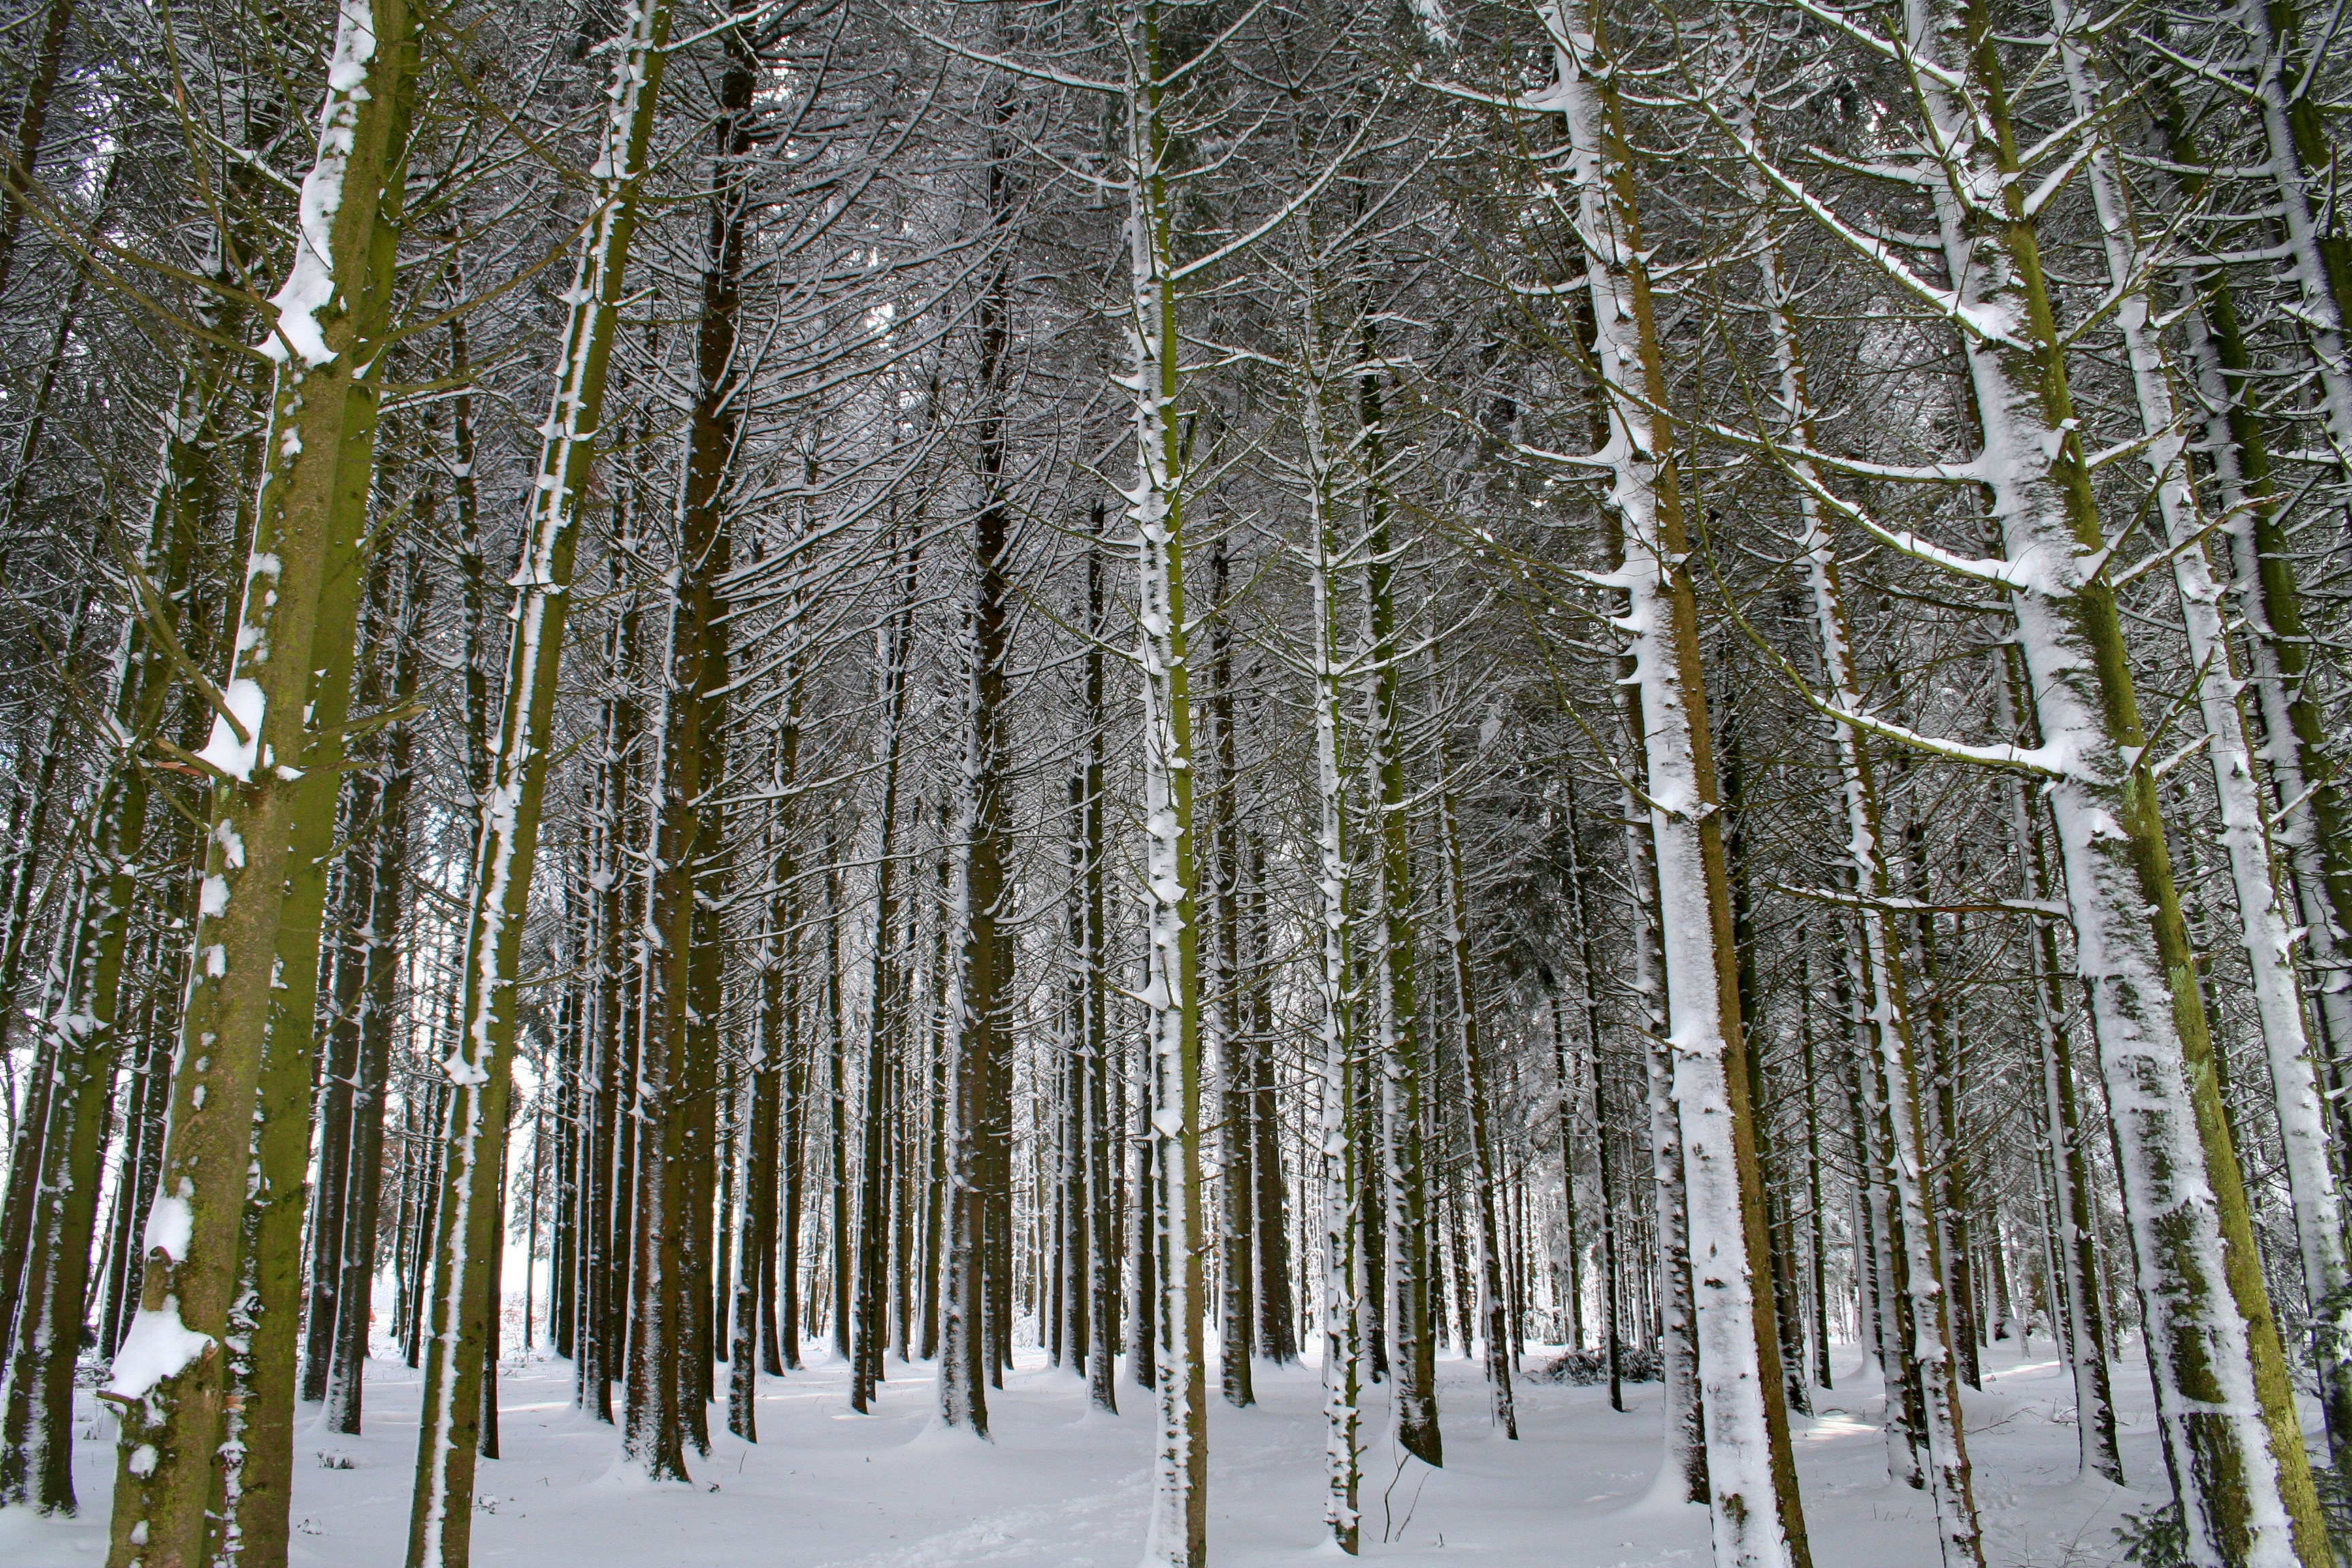
landscape, tree, nature, forest, branch, snow, cold, winter, plant, wood, sunlight, frost, trunk, bark, log, birch, snowy, fir, season, conifer, trees, tribe, spruce, periwinkle, grove, woodland, habitat, tree bark, wintry, firs, larch, ecosystem, january, pine needles, incidence of light, flowering plant, coniferous forest, biome, natural environment, woody plant, temperate broadleaf and mixed forest, temperate coniferous forest, land plant